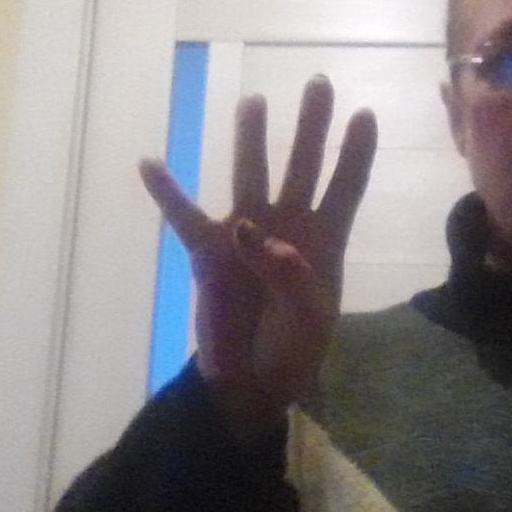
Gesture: four